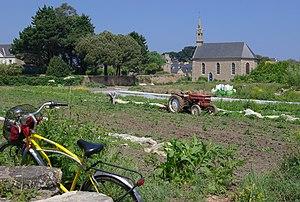
Jardin près de la chapelle Kéranroux, Île de Bréhat, Côtes-d'Armor, France.
Le jardinage est la pratique, et parfois l'art, de semer, planter, maintenir des végétaux composant un jardin dans des conditions idéales pour leur développement. Cette pratique répond à un besoin d’esthétique et/ou alimentaire.